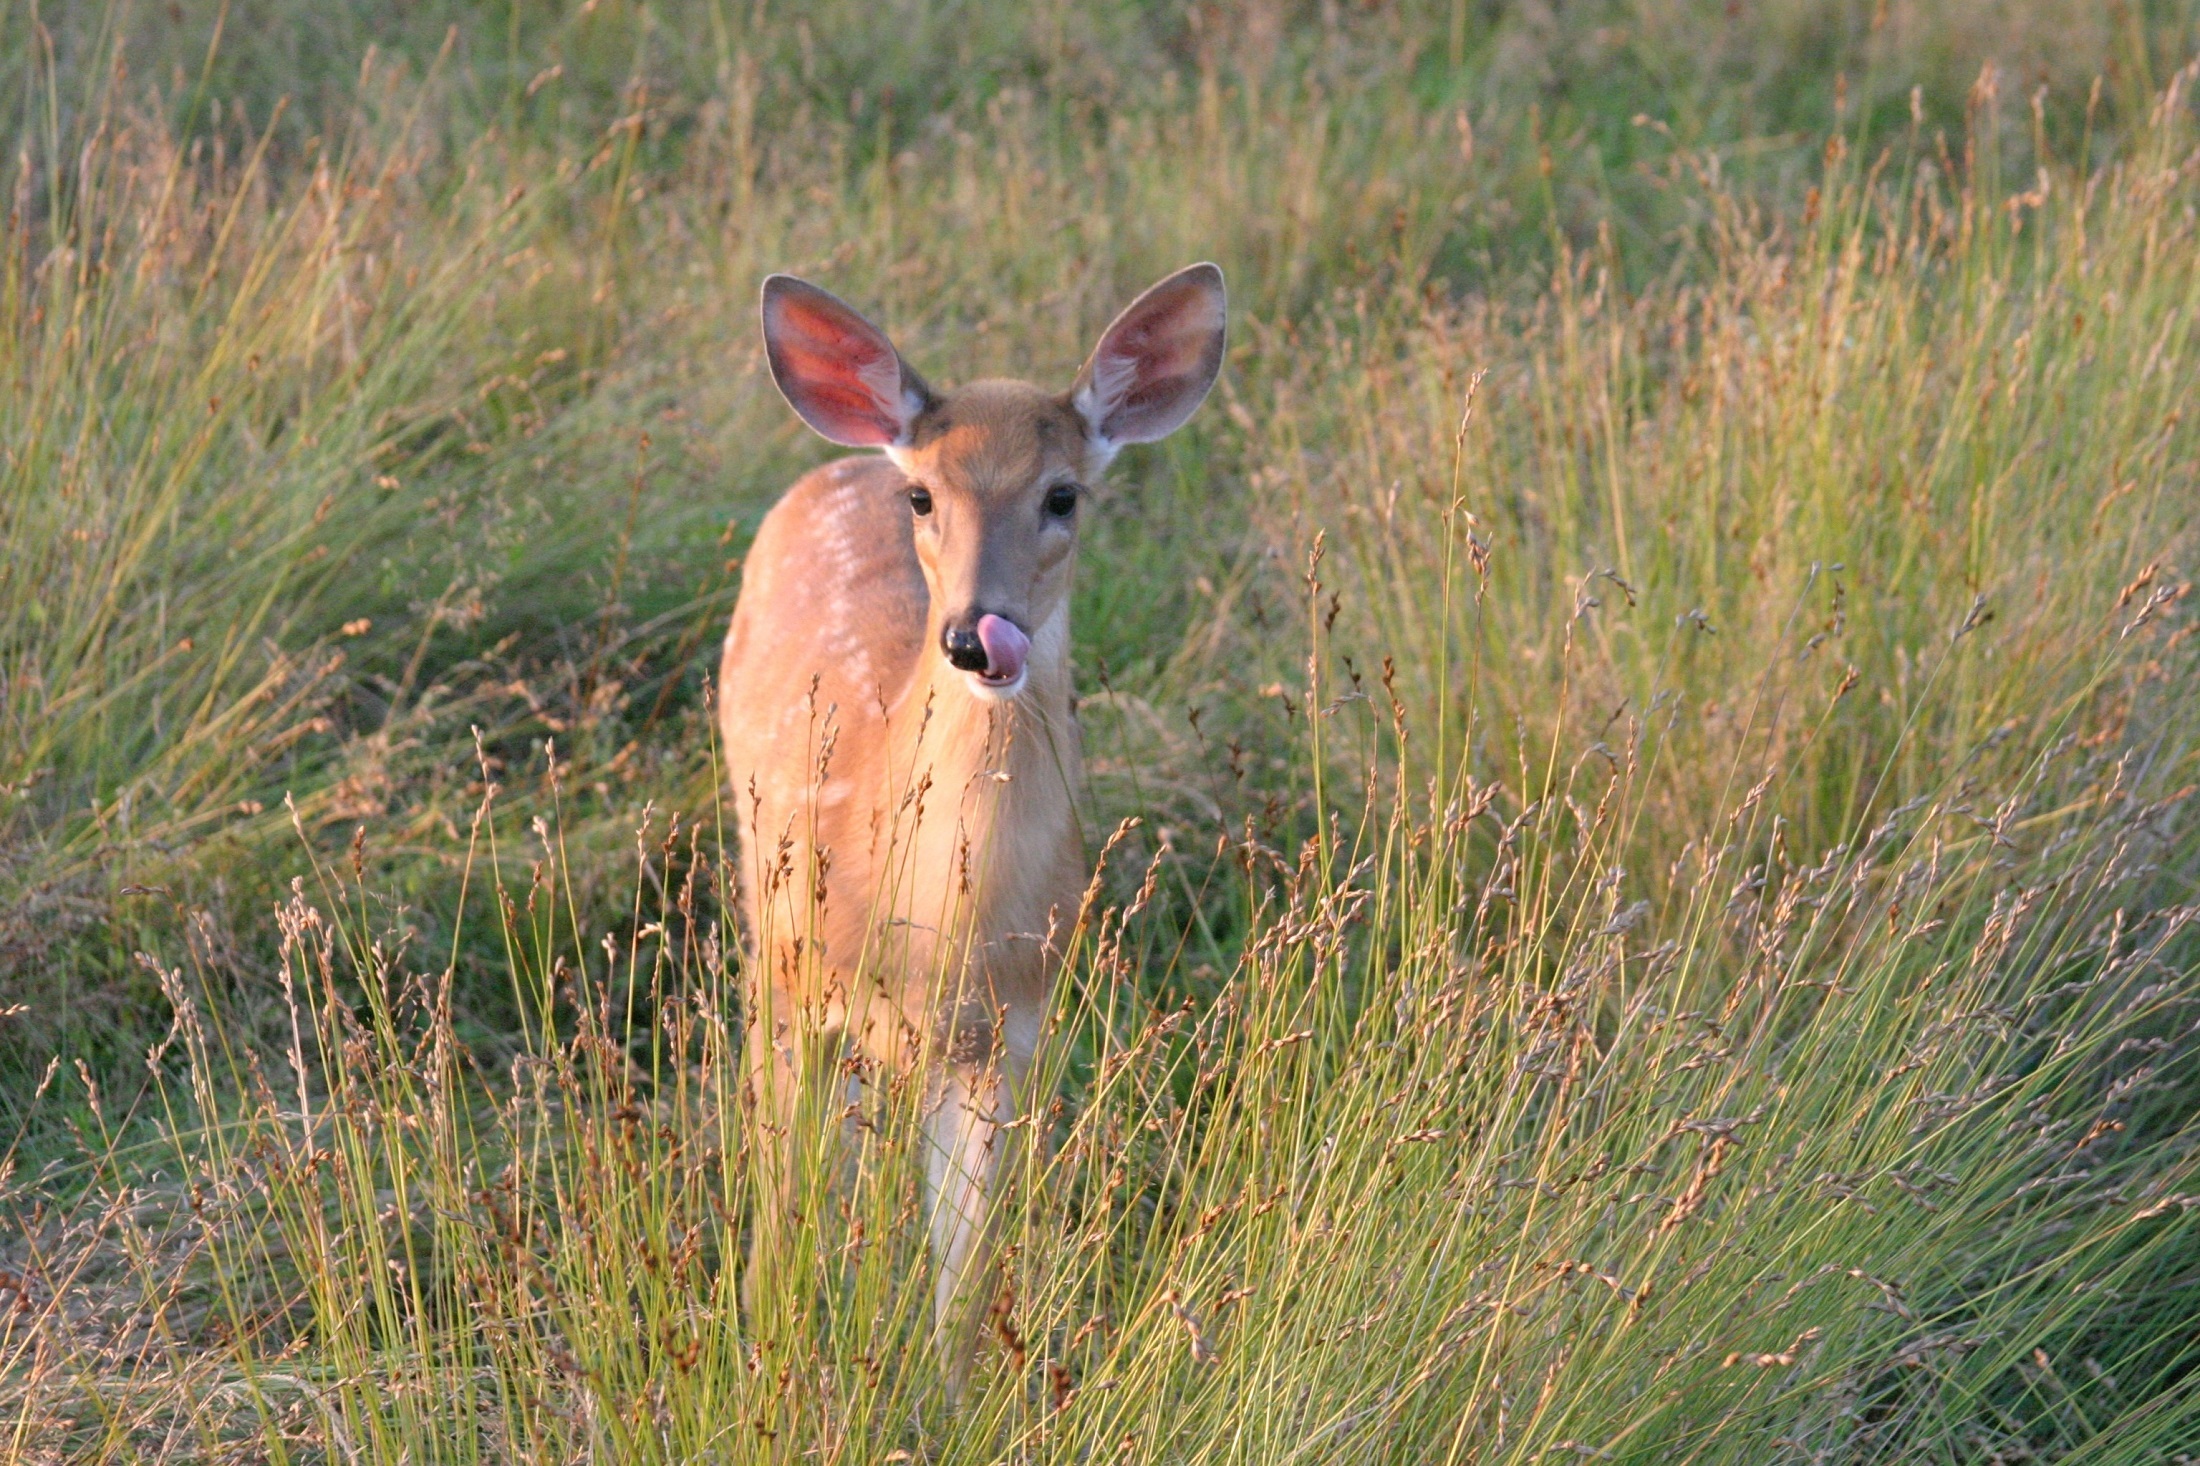
nature, forest, grass, wilderness, meadow, prairie, looking, female, wildlife, standing, deer, portrait, mammal, fauna, doe, grassland, vertebrate, white tailed deer, pronghorn